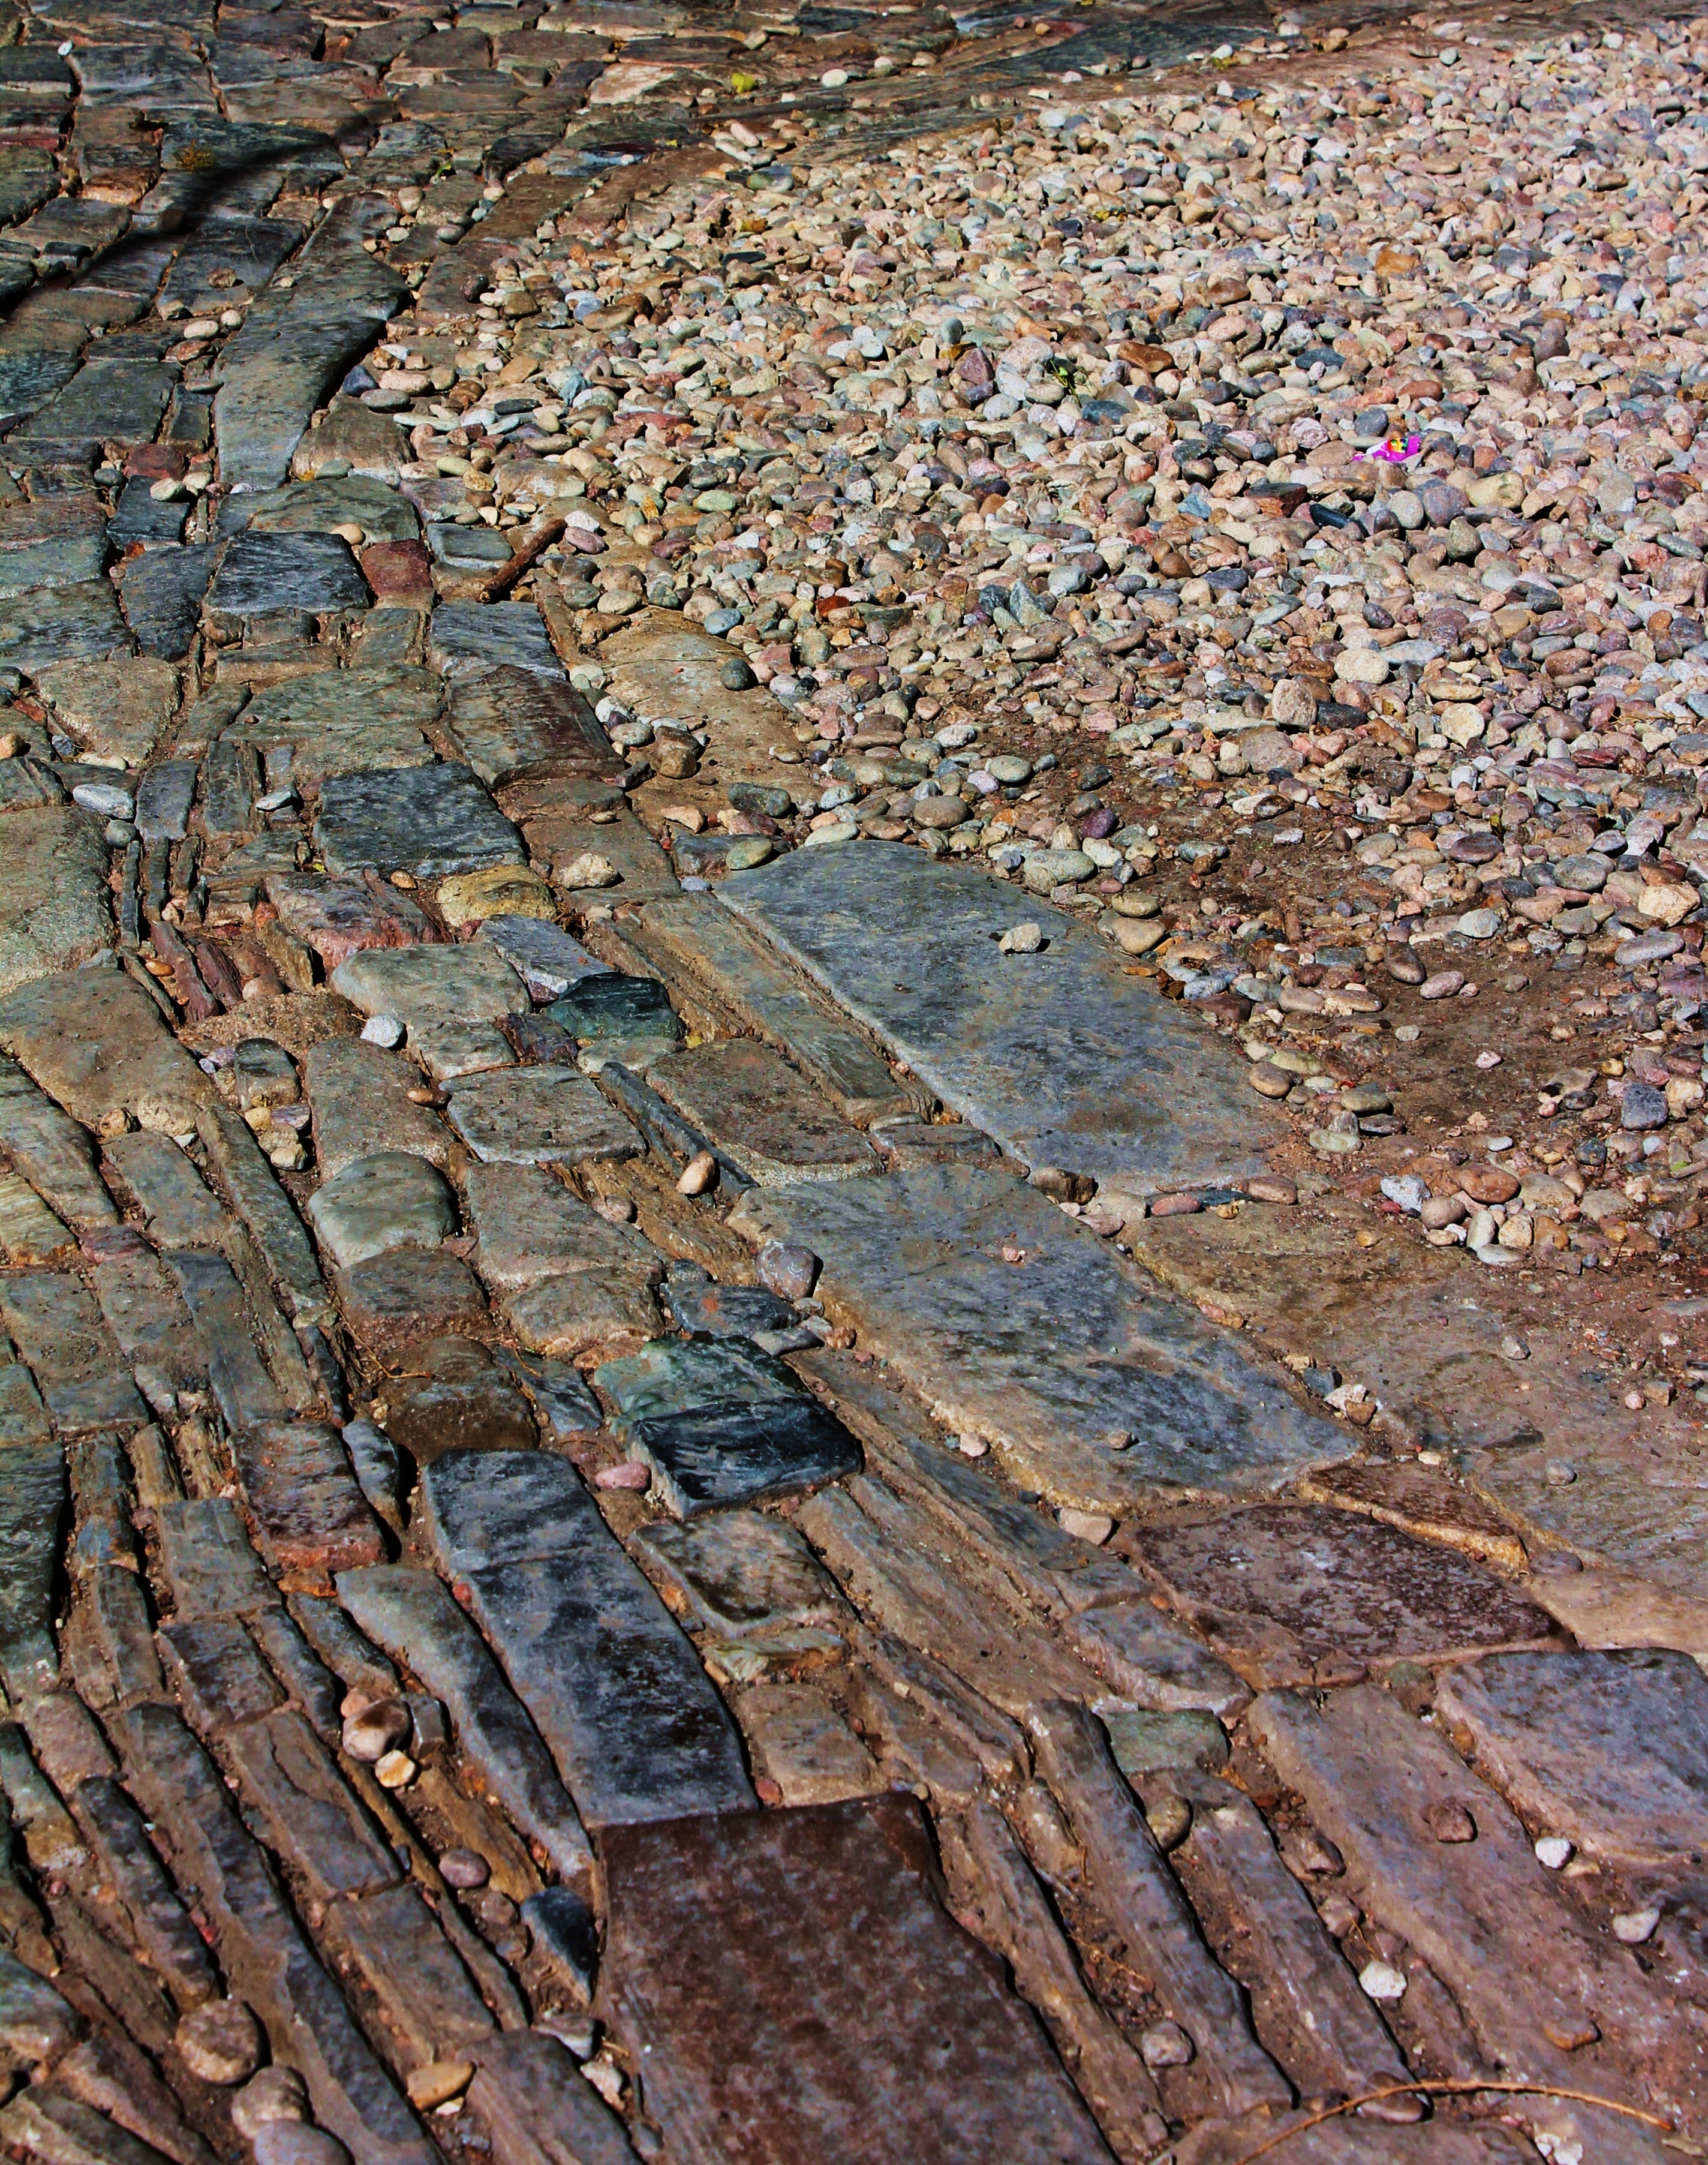
tree, outdoor, rock, wood, texture, leaf, sidewalk, trunk, old, cobblestone, wall, walkway, pattern, direction, autumn, soil, exterior, material, new mexico, geology, footpath, aerial photography, road surface, stone path, brick path, woody plant